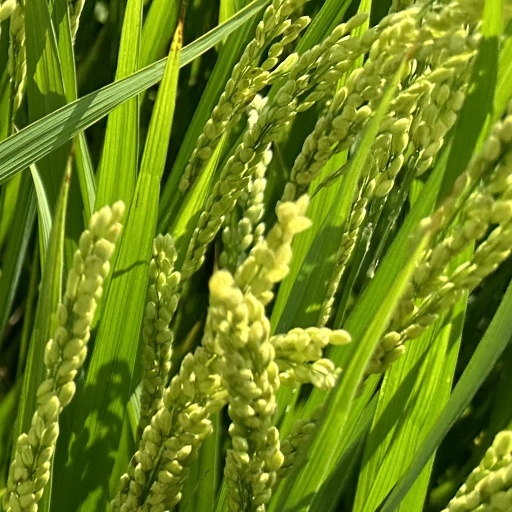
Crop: rice